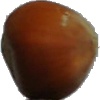
Label: Nut Forest 1